Pulque

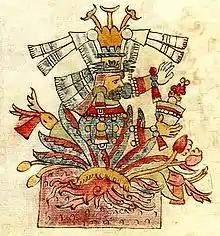
Depiction of the goddess Mayahuel

Pulque has been drunk for at least 2000 years, and its origins are the subject of various stories and myths. Most involve Mayahuel, the goddess of the maguey. It was thought that the aguamiel collecting in the center of the plant was her blood. Other deities, such as the Centzon Totochtin (400 rabbits) are associated with it, by representing the drink's effects, and are the children of Mayahuel. Another version involving "Mayahuel" has her as a mortal woman who discovered how to collect aguamiel but someone named "Pantecatl" discovered how to make pulque.